Jaundya Na Balasaheb

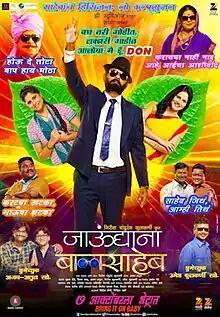
Theatrical release poster

Jaaundya na Balasaheb is a 2016 Indian Marathi-language comedy drama film written and directed by Girish Kulkarni in his directorial debut. The filming began in Pune and its surroundings, in February–March of the 2015. The music is composed by Ajay–Atul who also co-producer of the film. The song "Dolby Walya" featured in "Animal" as a background score and "Baby Bring It On" is remade for the soundtrack album of "Madgaon Express".